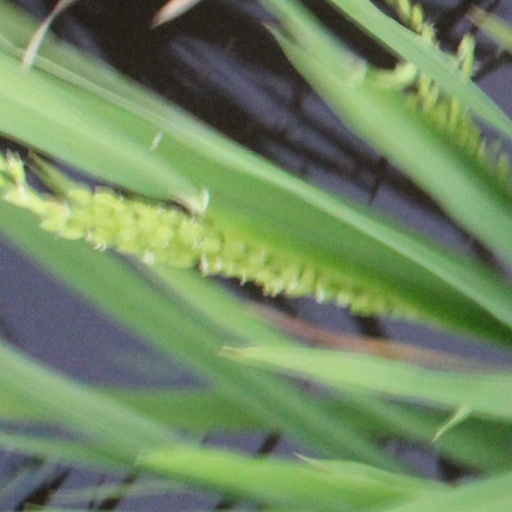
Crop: rice